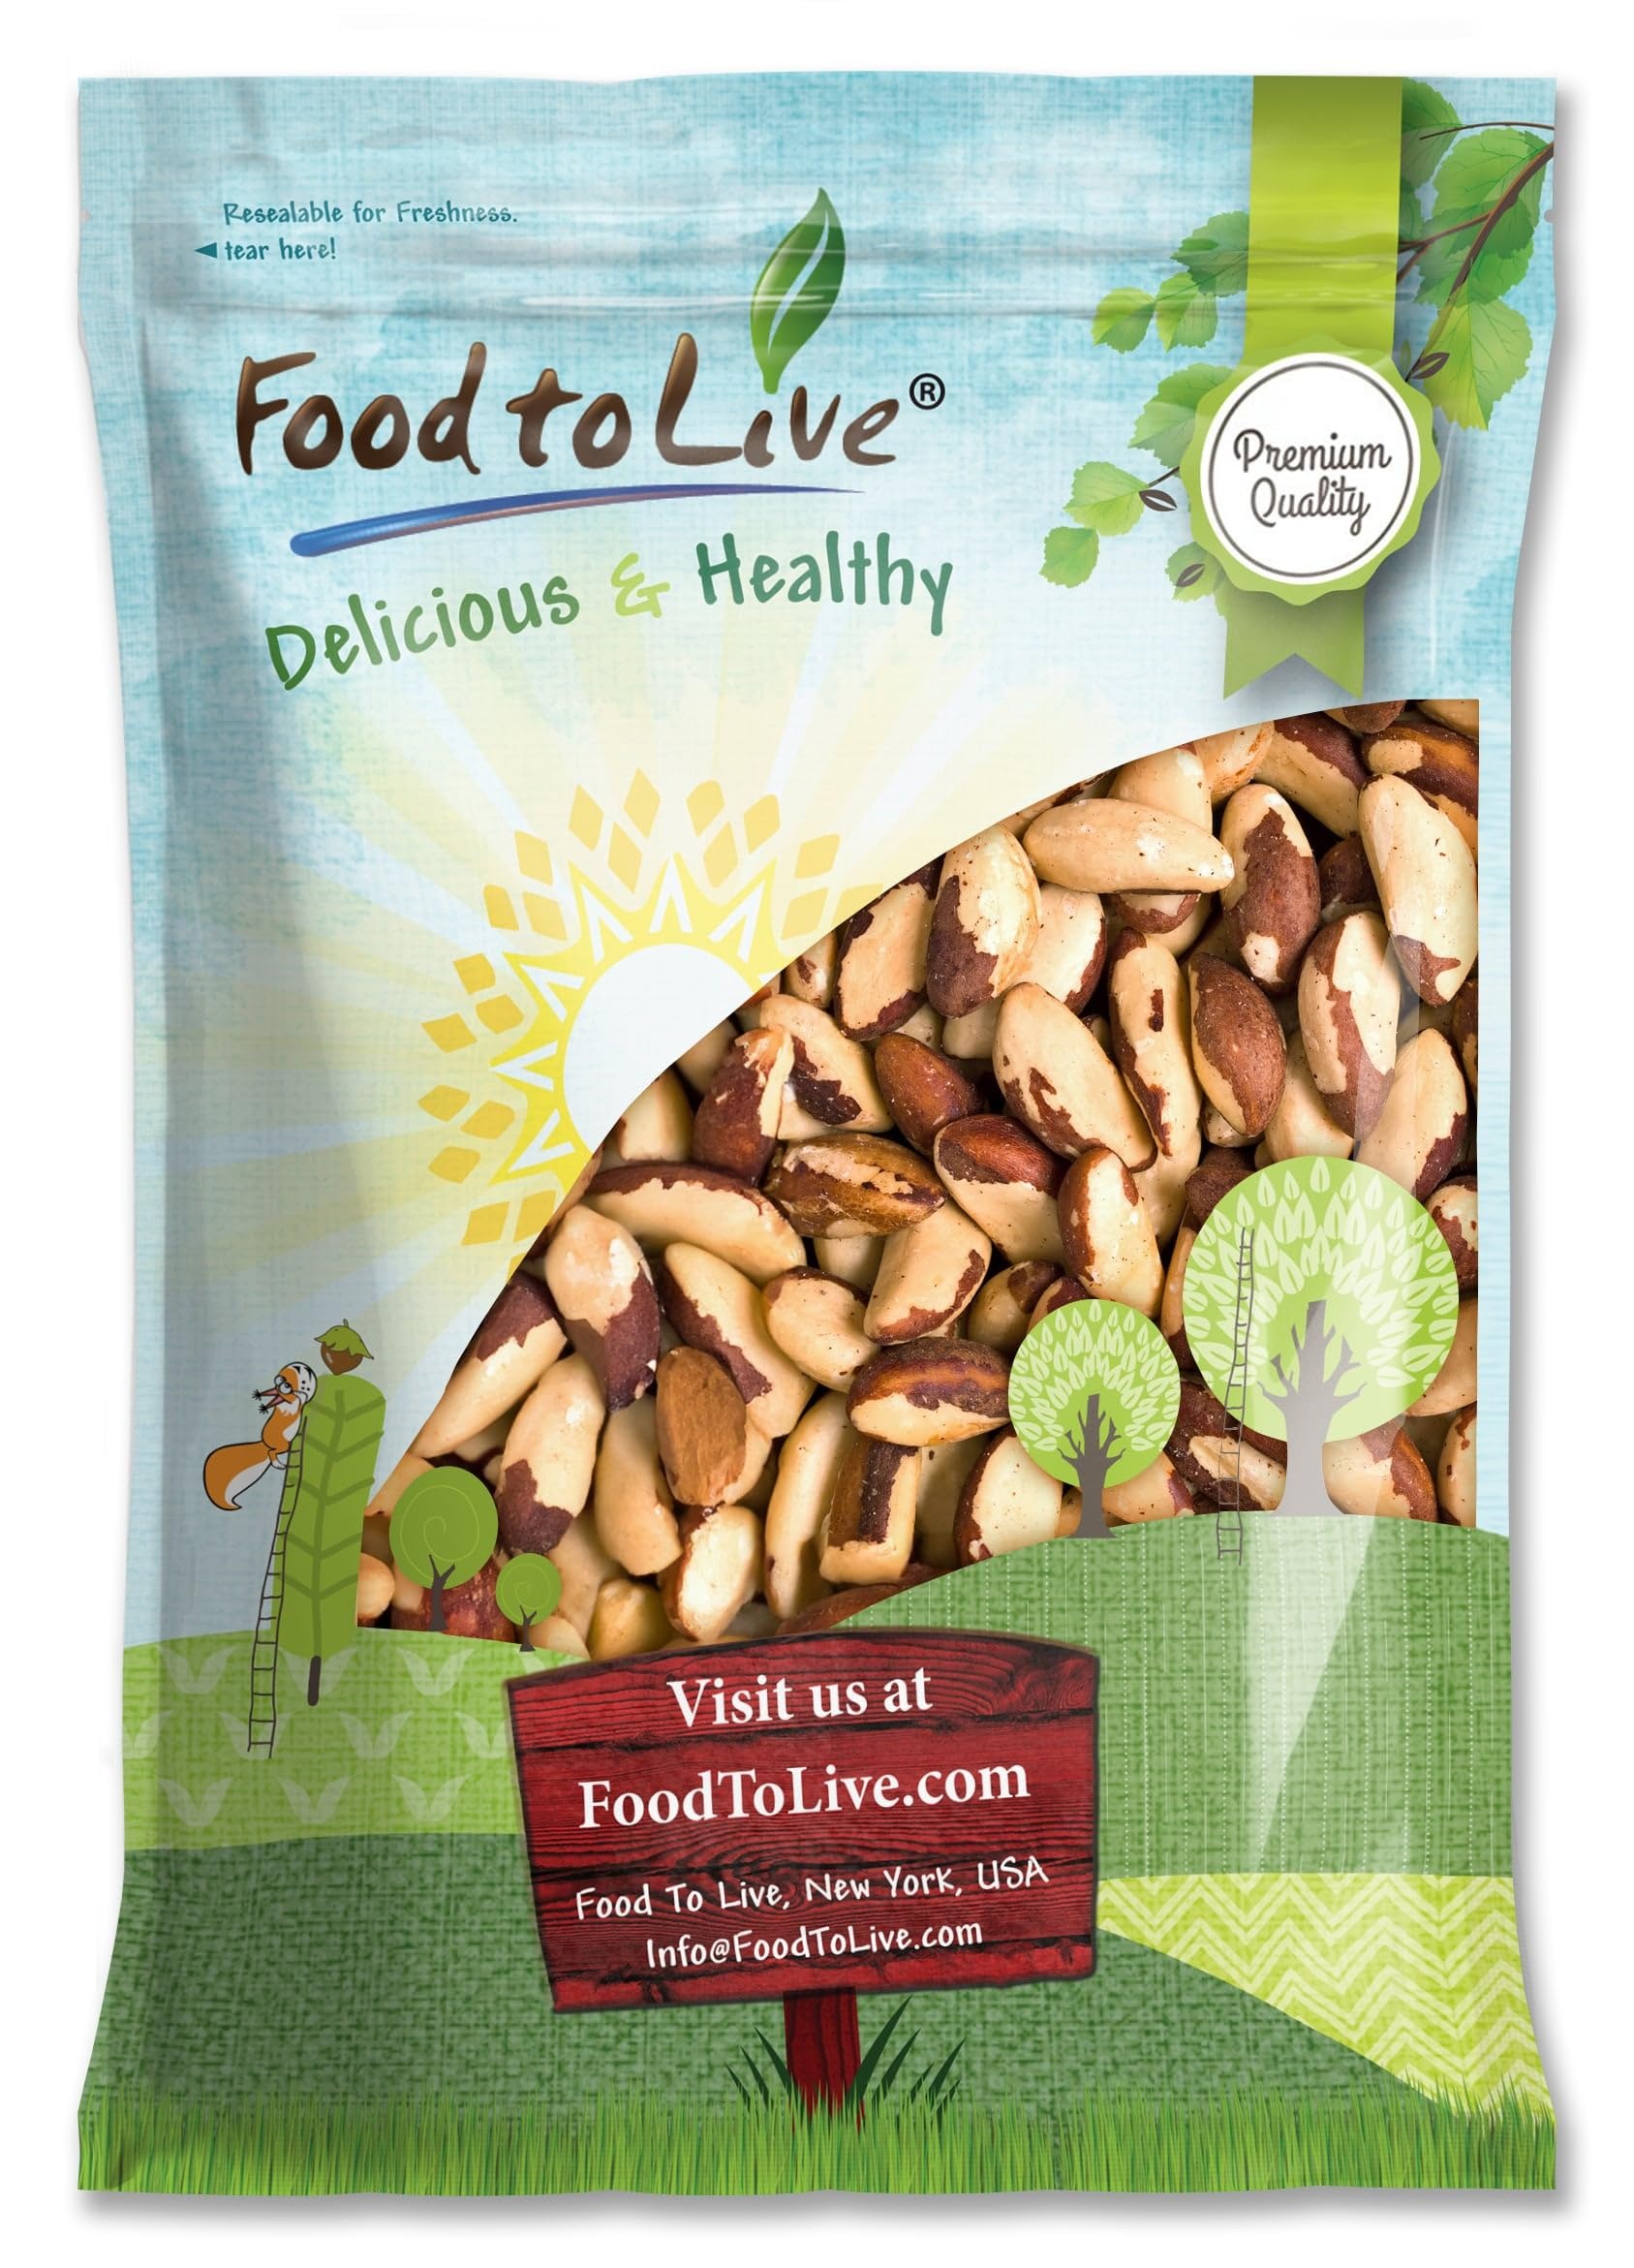
Item Name: Food to Live - Brazil Nuts, 10 Pounds Non-GMO Verified, Raw, Whole, No Shell, Unsalted, Kosher, Vegan, Keto and Paleo Friendly, Bulk, Good Source of Selenium, Low Sodium and Low Carb Food.
Bullet Point 1: ✔️RICH IN SELENIUM: Selenium is a powerful antioxidant that helps to protect your cells from damage and supports your immune system. Selenium is important for thyroid function, and can help to reduce inflammation in the body.
Bullet Point 2: ✔️HIGH IN OTHER NUTRIENTS: Brazil Nuts are also a good source of Magnesium, Phosphorus, Potassium, Vitamin E.
Bullet Point 3: ✔️GOOD SOURCE OF PROTEIN: Brazil Nuts are a good source of plant-based protein, providing 4 grams per ounce.
Bullet Point 4: ✔️VERSATILE AND EASY TO USE: Brazil Nuts can be eaten as a snack, added to desserts and other dishes, or used to make Brazil nut milk. They are easy to chop and can be added to many recipes.
Bullet Point 5: ✔️FRESH AND PREMIUM QUALITY: Brazil Nuts from Food to Live are Raw, Non-GMO verified, and are packed in a resealable bag to keep them fresh for many months.
Product Description: Brazil Nuts are the largest of the tree nuts, and each kernel is encased in a hard, dark brown shell. These nuts are native to South America, where they grow in the Amazon rainforest. 100% natural Brazil Nuts from Food to Live are Raw, Kosher, Vegan and Non-GMO verified. They are rich in Potassium, Magnesium, Phosphorus and Selenium. Brazil Nuts are the most abundant known natural source of selenium, an essential mineral for people, that plays a key role in human life. They are also a good source of other essential nutrients such as Magnesium, Phosphorus, Potassium, Copper, Manganese, and Zinc. Brazil Nuts have a rich, creamy taste that is slightly sweet and nutty. They can be eaten raw, as a snack, or added to a variety of dishes. They are excellent additions to desserts and other dishes and can be chopped up and added to oatmeal or yogurt for breakfast, or roasted and flavored to your taste. Our Non-GMO verified Brazil Nuts are packed in a resealable bag that will keep your Brazils fresh for many months.
Value: 160.0
Unit: Ounce

Price: 108.74